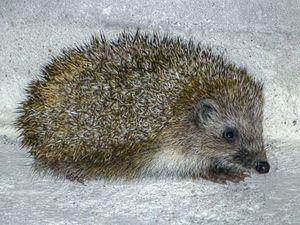
Cette liste commentée recense la mammalofaune en Europe. Elle répertorie les espèces de mammifères européens actuels et celles qui ont été récemment classifiées comme éteintes. Comme ici n'est référencé que l'Europe dans ses limites géographiques les plus communément admises, cette liste ne comptabilise pas les animaux présents dans les îles Canaries, Madère, le Groenland, la Sibérie, la partie asiatique de la Transcaucasie, l'Anatolie et Chypre.
Cette liste commentée recense la mammalofaune en Géorgie. Elle répertorie les espèces de mammifères géorgiens actuels et celles qui ont été récemment classifiées comme éteintes. Cette liste comporte 133 espèces réparties en dix ordres et 31 familles, dont deux sont « en danger critique d'extinction », cinq sont « en danger », huit sont « vulnérables », douze sont « quasi menacées » et trois ont des « données insuffisantes » pour être classées.
Cette liste commentée recense la mammalofaune en Ukraine. Elle répertorie les espèces de mammifères ukrainiens actuels et celles qui ont été récemment classifiées comme éteintes. Cette liste comporte 148 espèces réparties en dix ordres et 31 familles, dont trois sont « en danger critique d'extinction », quatre sont « en danger », huit sont « vulnérables », douze sont « quasi menacées » et deux ont des « données insuffisantes » pour être classées.